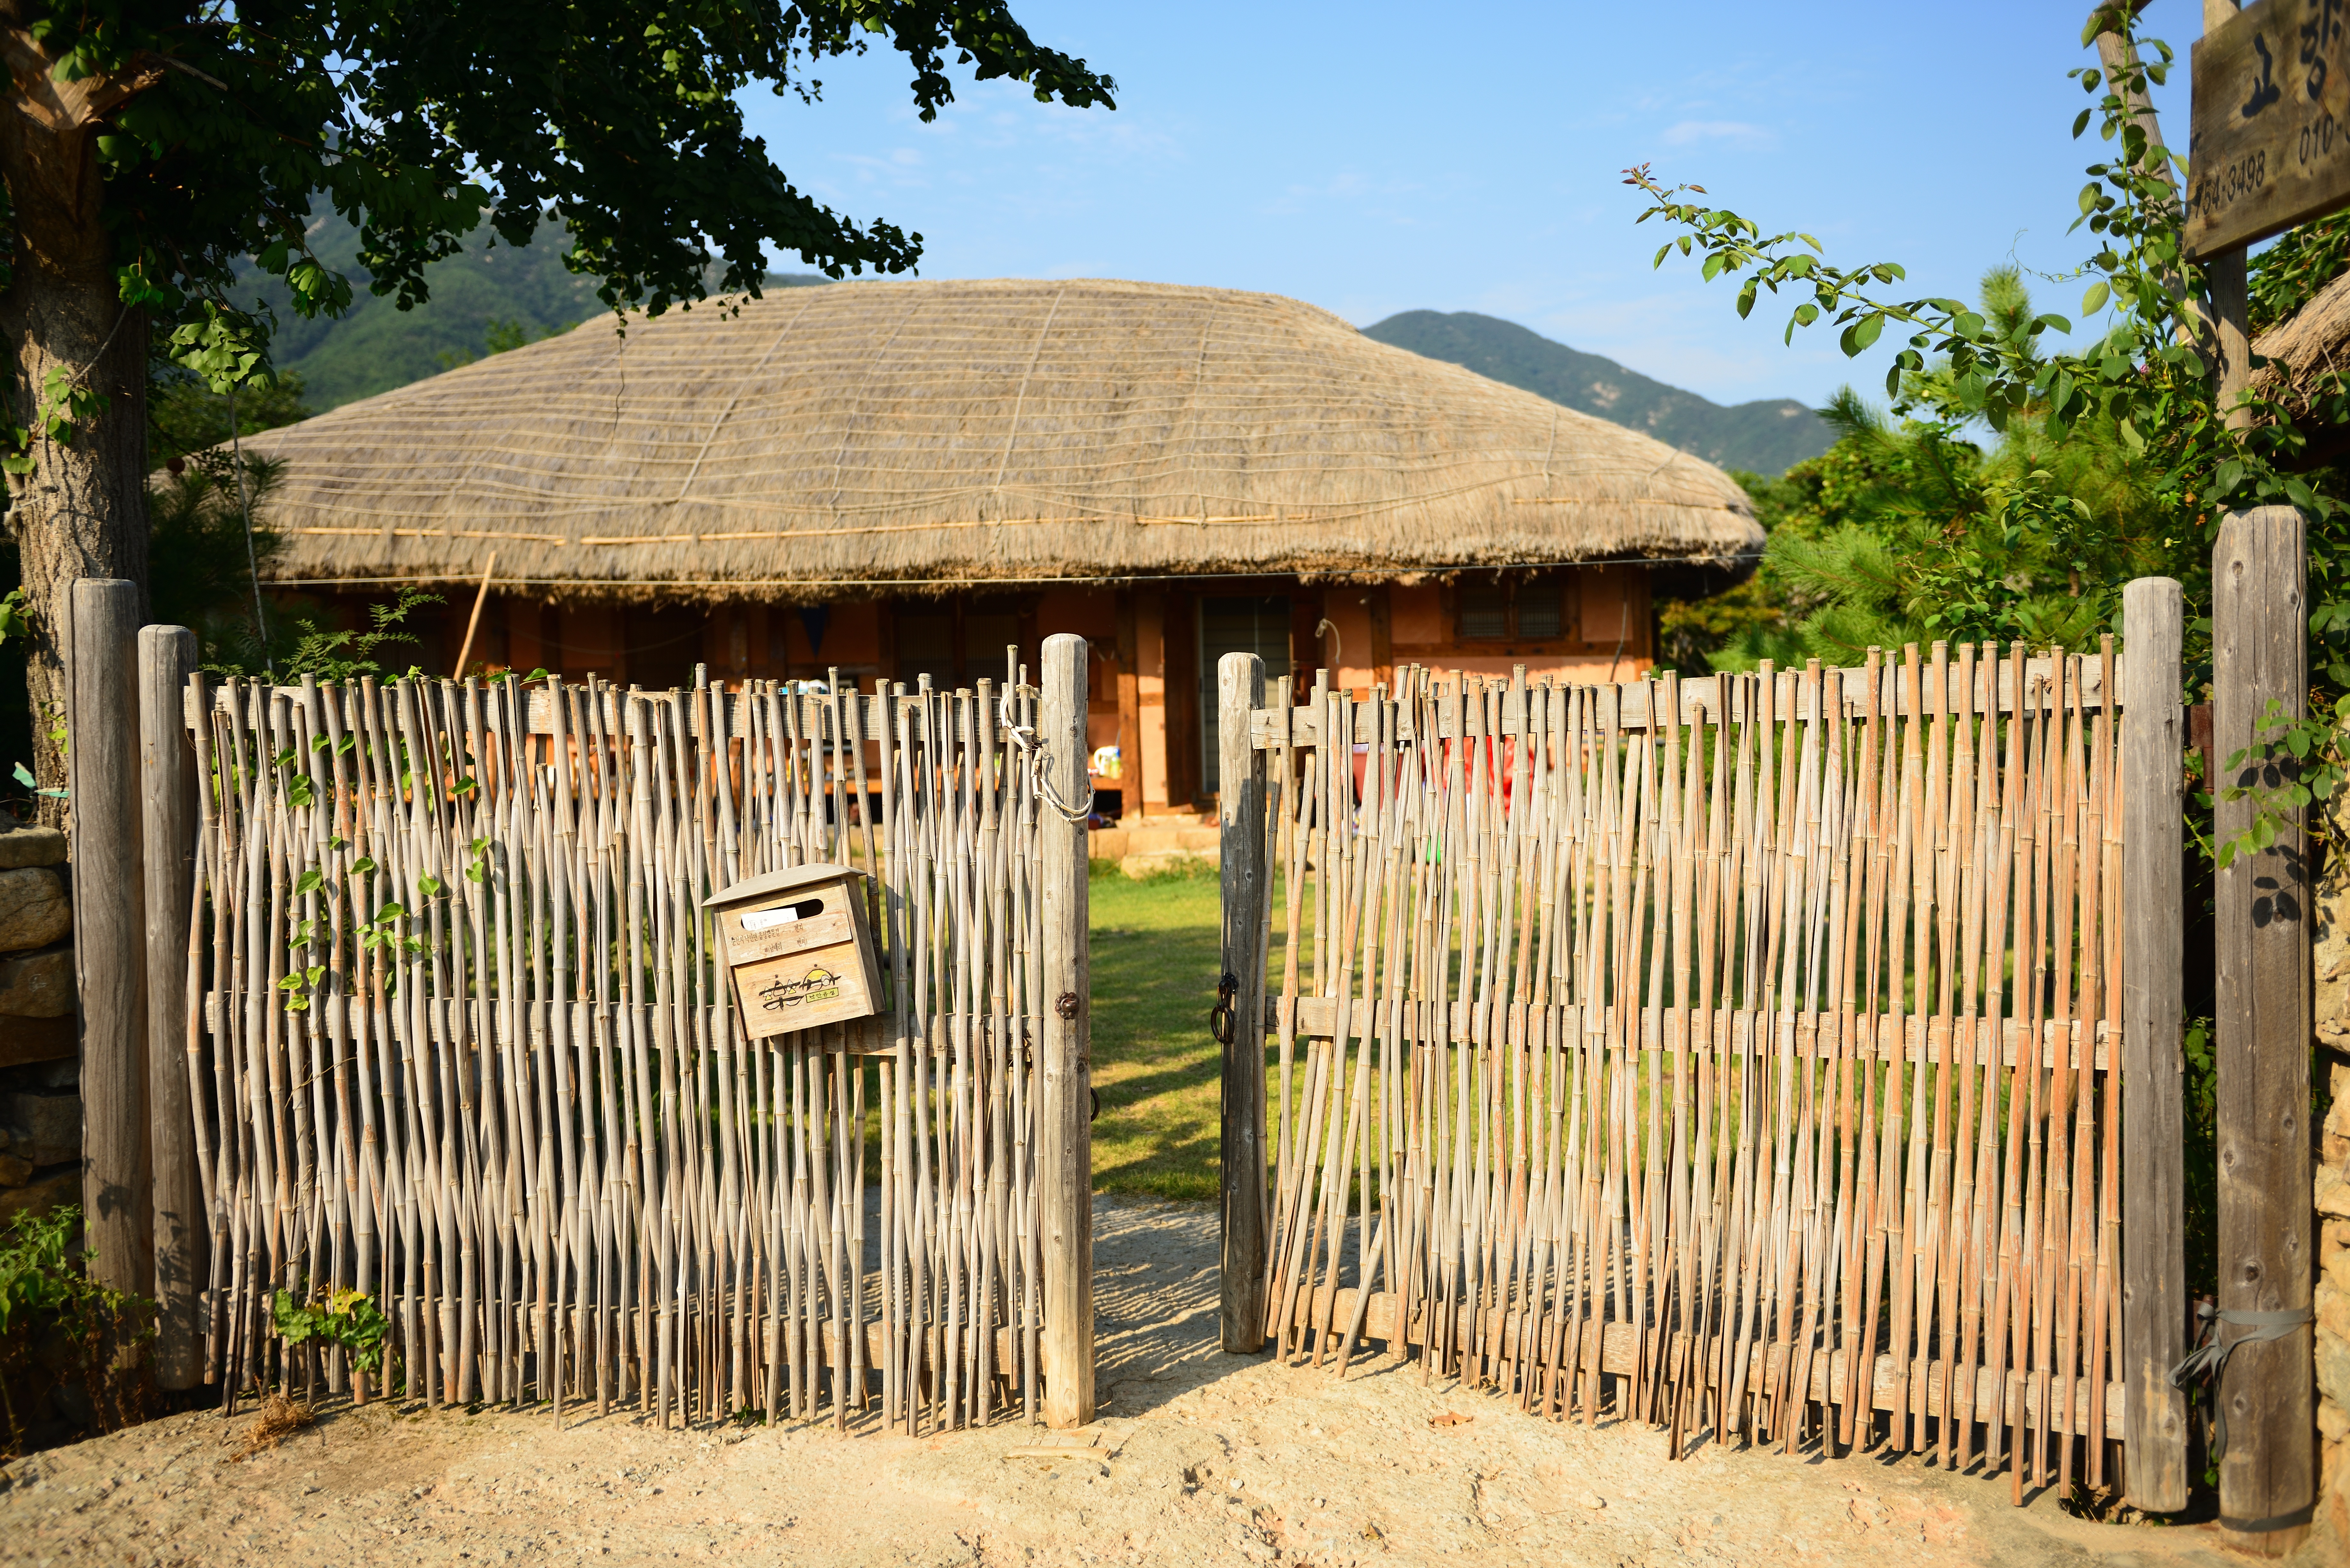
fence, wood, fruit, home, shed, hut, shack, autumn, pumpkin, agriculture, stall, persimmon, rural area, in autumn, outdoor structure, suncheon, thatch roofed hose, naganeupseong, beolgyo, stone will